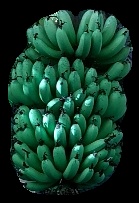
Variety: pachbale
Grade: grade1